Robert Langdon (novel series)

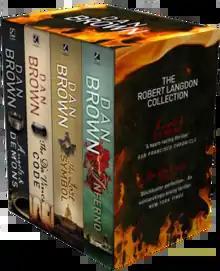
Box set of the first four novels in the series with their British covers

The "Robert Langdon" novel series is named after Robert Langdon, the protagonist of the novels by American author Dan Brown. Langdon is portrayed as a Harvard University professor of religious iconology and symbology, a fictional field related to the study of historic symbols, which is not methodologically connected to the actual discipline of semiotics. Brown's novels that feature the lead character also include historical themes and Christianity as motifs, and as a result have generated controversy. Brown states on his website that his novels are not anti-Christian, and that he is on a "constant spiritual journey" himself.